Franco–Algerian war (1681–1688)

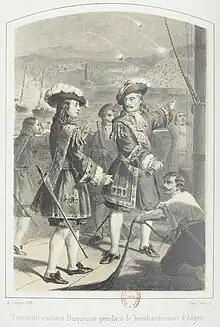
Engraving representing Tourville (left) in a meeting with his leader, Admiral Duquesne (right) during the second bombardment of Algiers in 1683.

The pride of the Algerian pirates was crushed, and as the French fleet returned to France, Algiers sent an embassy under Djiafar-Aga-Effendi to ask forgiveness of Louis XIV, for the injuries and cruelty that the corsairs had inflicted on France.